ACsEV

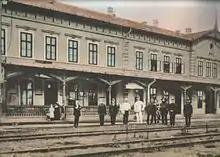
Makó station in 1900

In 1886, both companies merged to form "Aradi és Csanádi Egyesült Vasutak". Soon the railway to Kisjenő was built. In 1889 the branch to Csermő was opened, and in 1889–1896, the line in Crişul Alb valley was prolonged to Brad.